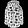
Label: Coat